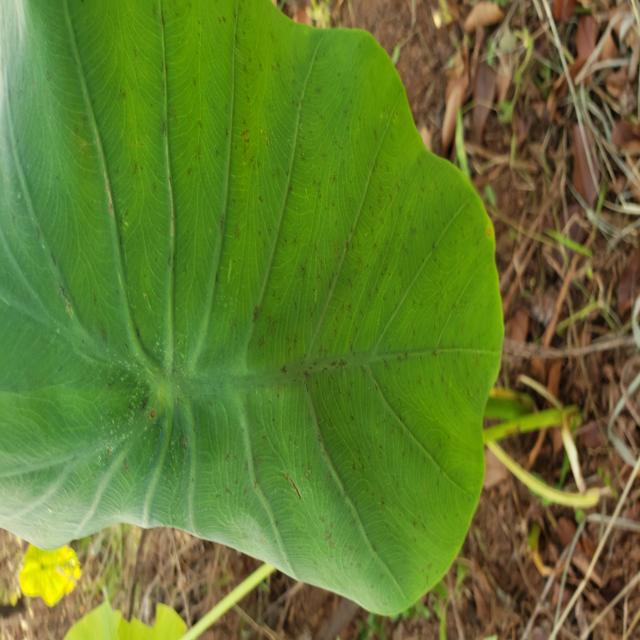
Label: Healthy